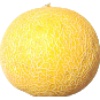
Label: Cantaloupe 1